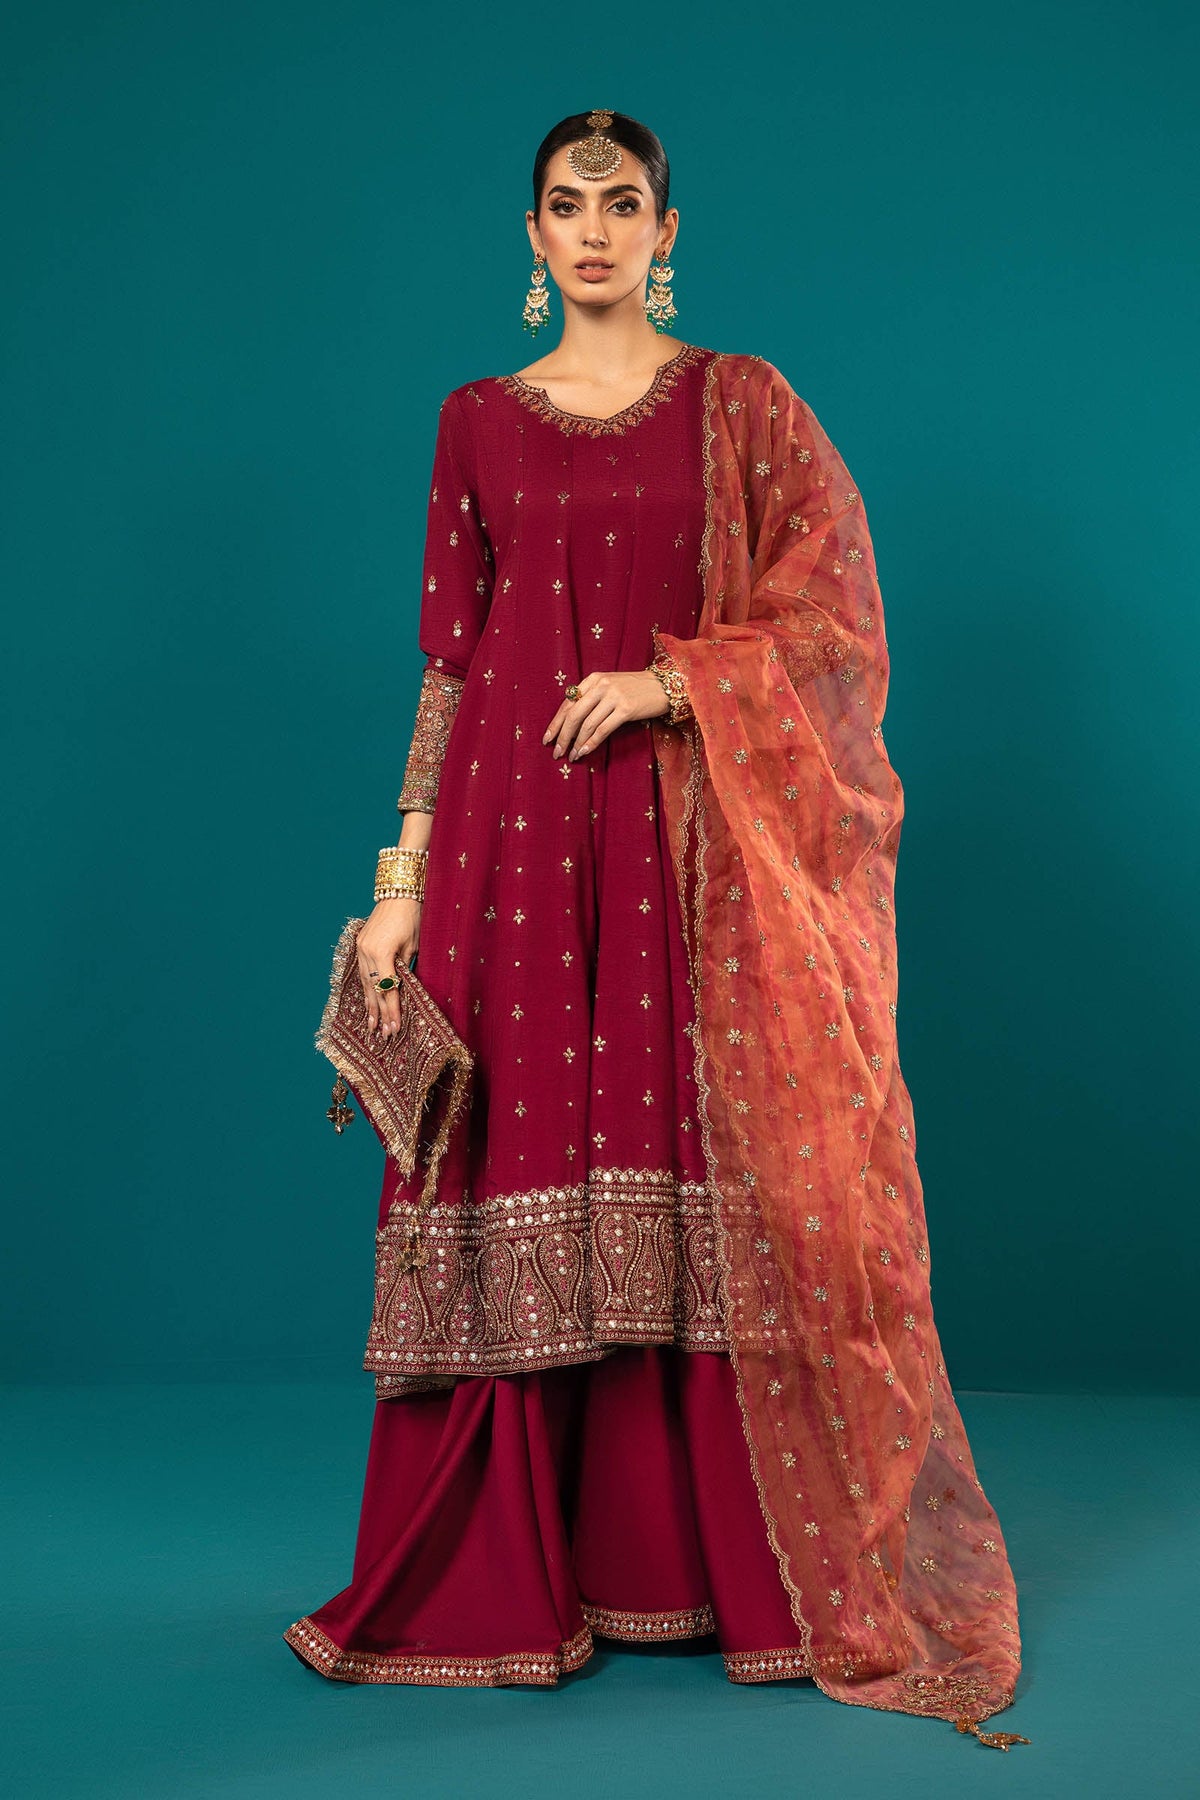
burgundy gold embroidered chiffon sal